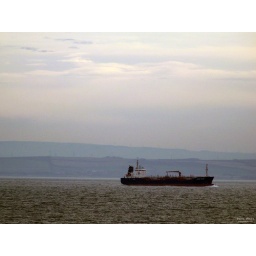
Taken out of the window of a train in October 2009.